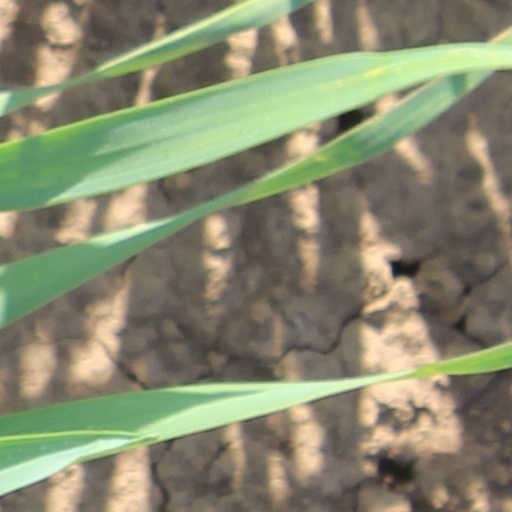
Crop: wheat